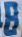
Number: 8